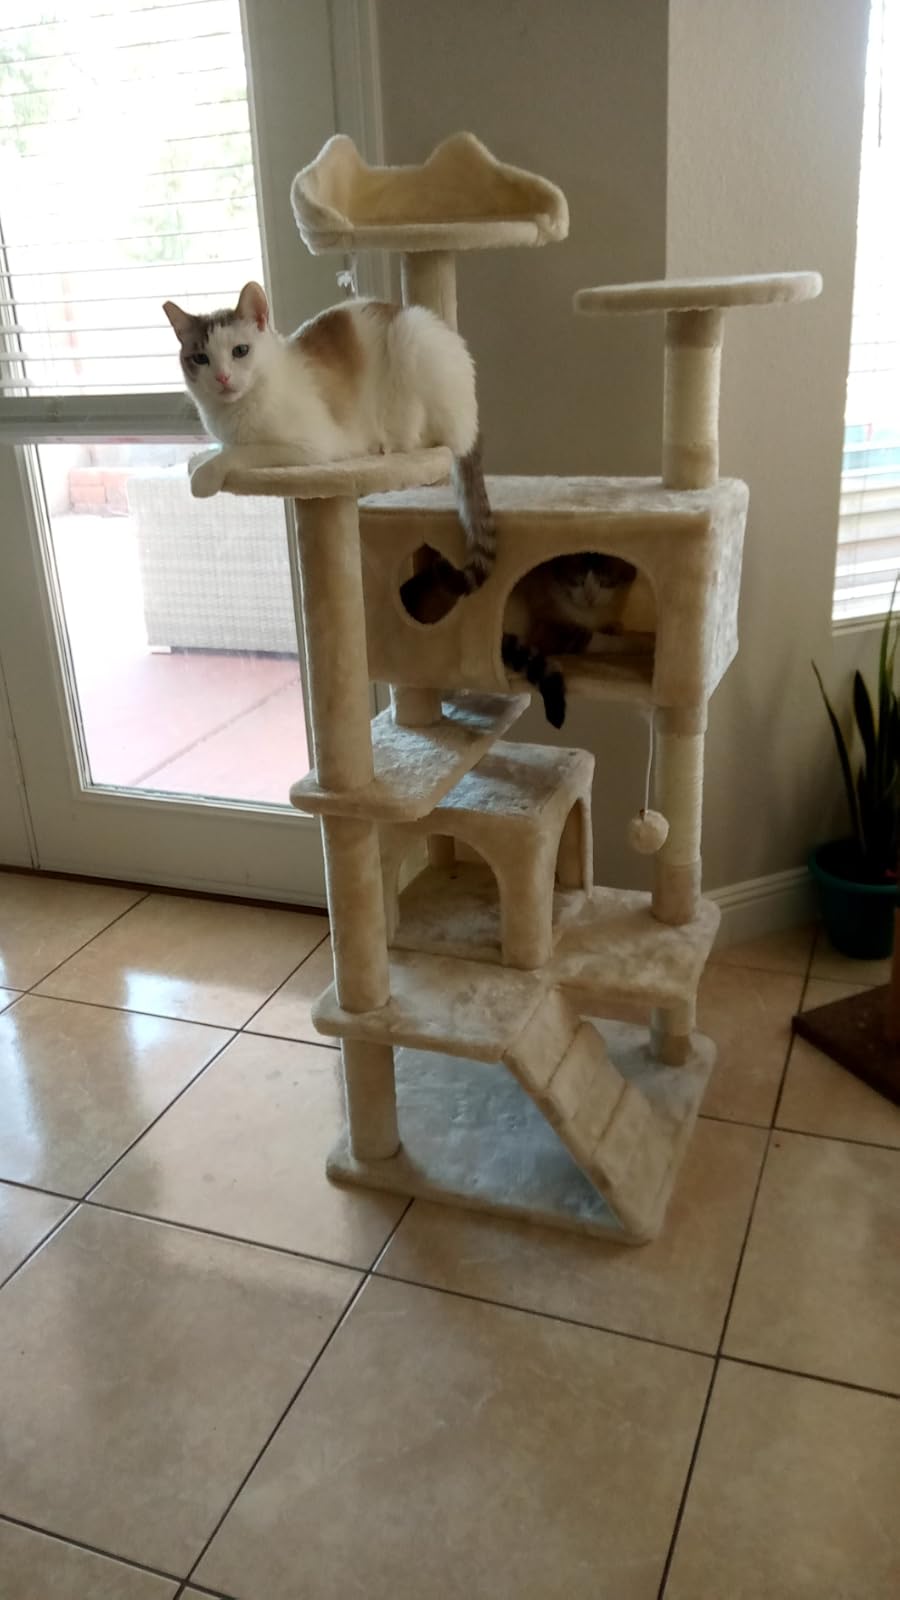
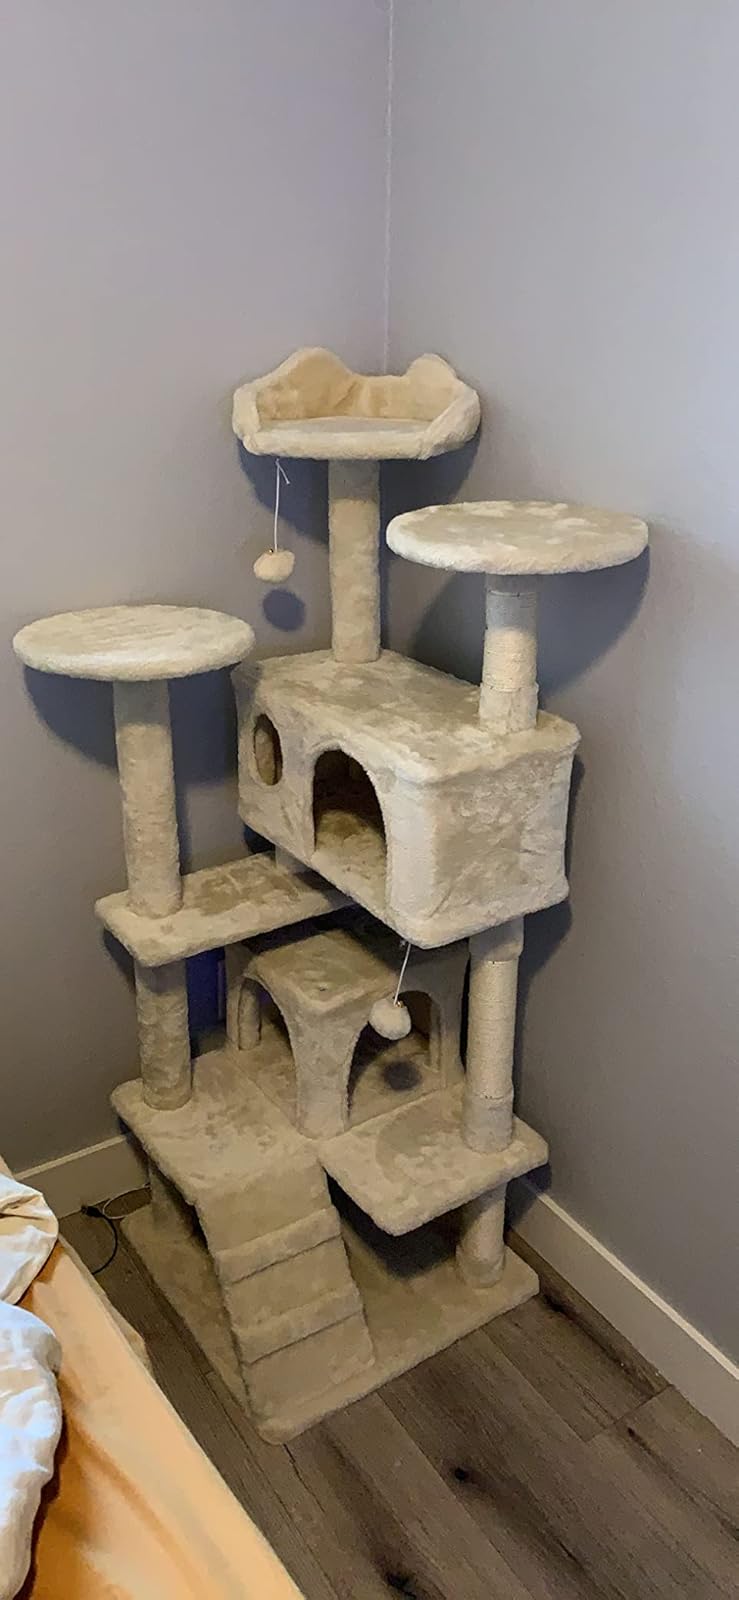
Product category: items_cat tree
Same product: yes